Vanguard Cave

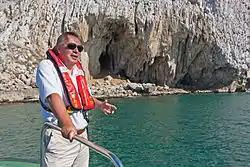
Prof. Clive Finlayson delivering a short talk for Gibraltarpedia just off Vanguard Cave.

Vanguard Cave is one of four caves which together make up the Gorham's Cave complex which has been nominated to become a UNESCO World Heritage Site, the others being Bennett's, Gorham's, and Hyaena Cave. Vanguard is a high cave which contains of deposits. These deposits have been blown into the cave over time and are mixed in with archaeological evidence. These can be excavated and analysed to reveal how the geography and life has changed during the time that they were deposited. Vanguard was first excavated in 1989, and lies just a few metres north of Gorham's Cave, which was excavated in 1951.